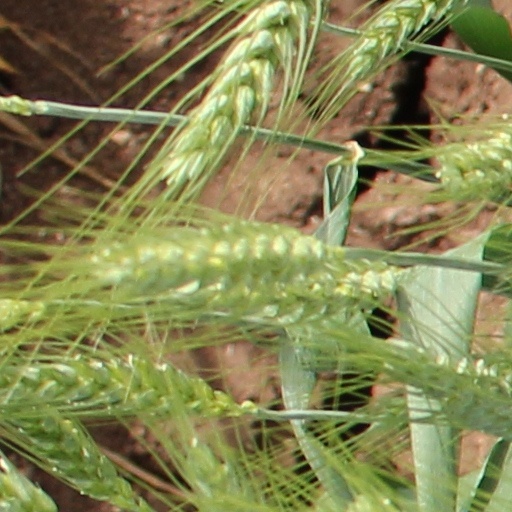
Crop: wheat